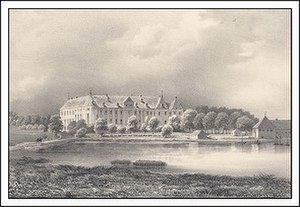
Gavnø Slot
Gaunø omkring 1850.
Gavnø Slot ligger i Karrebæk Fjord sydvest for Næstved. Gården nævnes første gang i Valdemar 2.'s privilegium for Sankt Peders Kloster i Næstved af 1205. Den ligger på Gavnø i Vejlø Sogn i Næstved Kommune. Hovedbygningen er opført i 1402-1408, udbygget i 1584-1663-1682 og ombygget til det nuværende rokokoslot i 1755-1758. Parken er på 8 hektar.